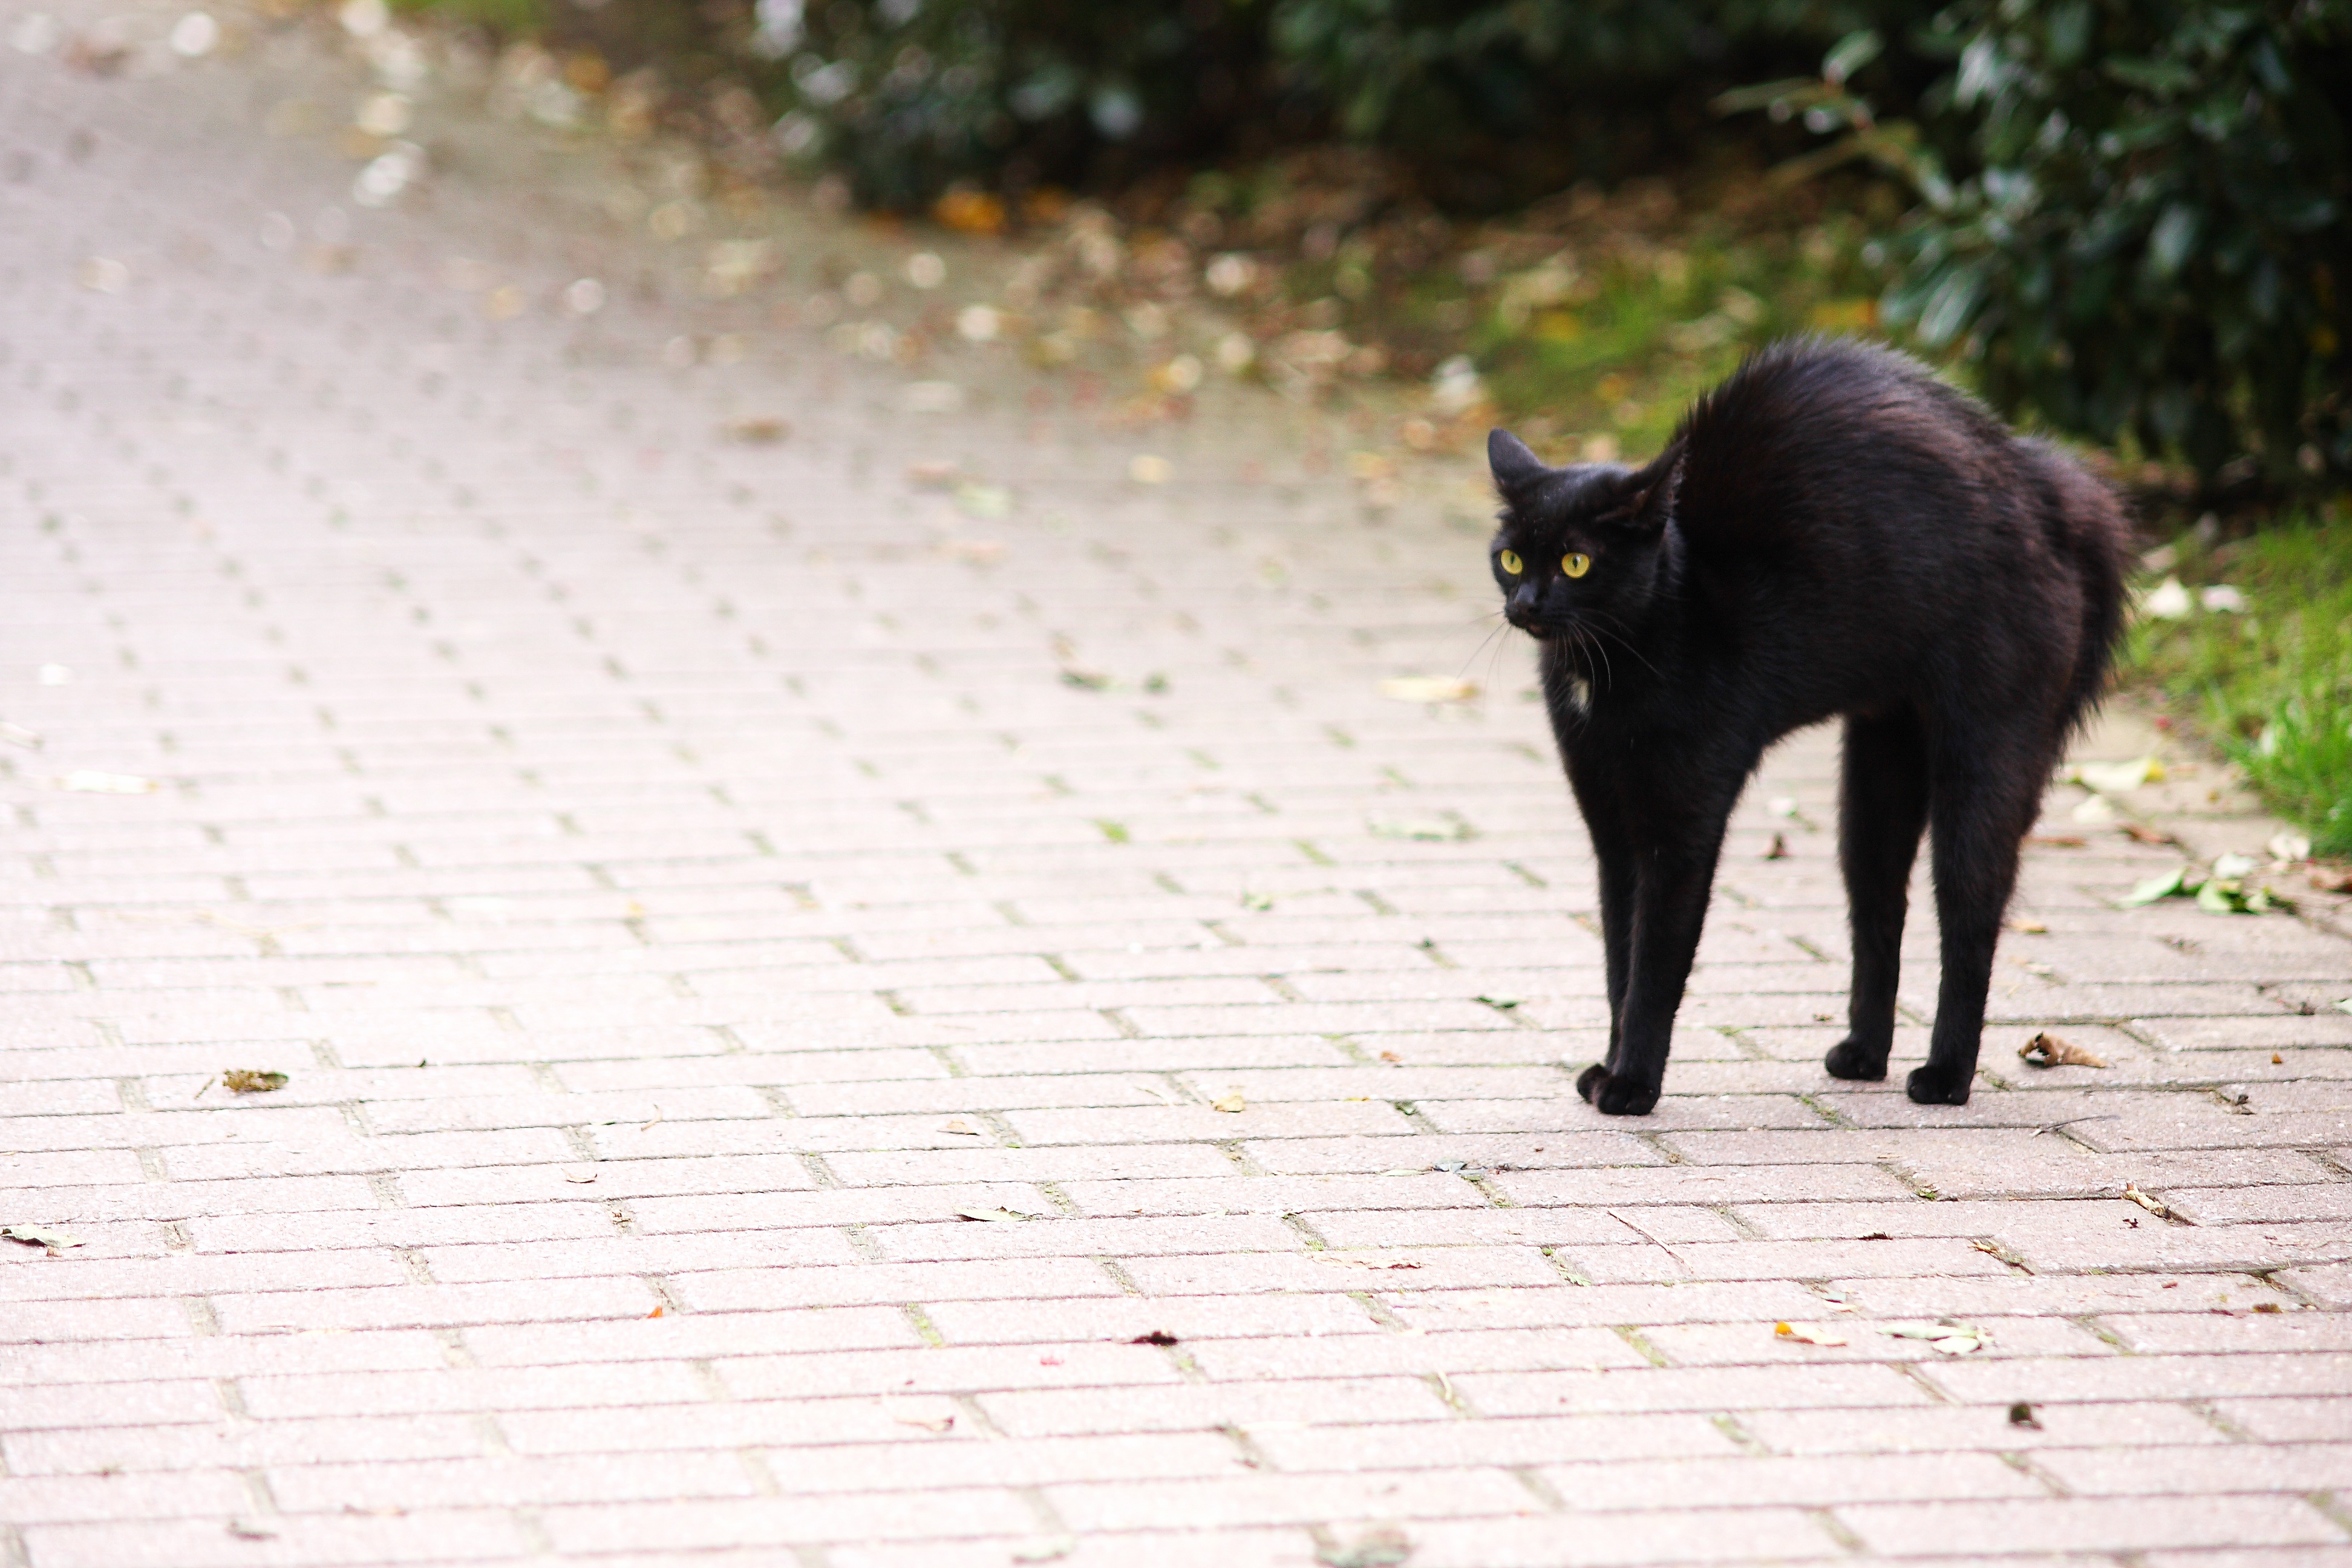
hair, animal, cat, feline, mammal, black cat, fauna, eyes, look, vertebrate, cat eyes, alley cat, cat head, cat face, cat's eyes, hypnosis, friday 13, dog like mammal, small to medium sized cats